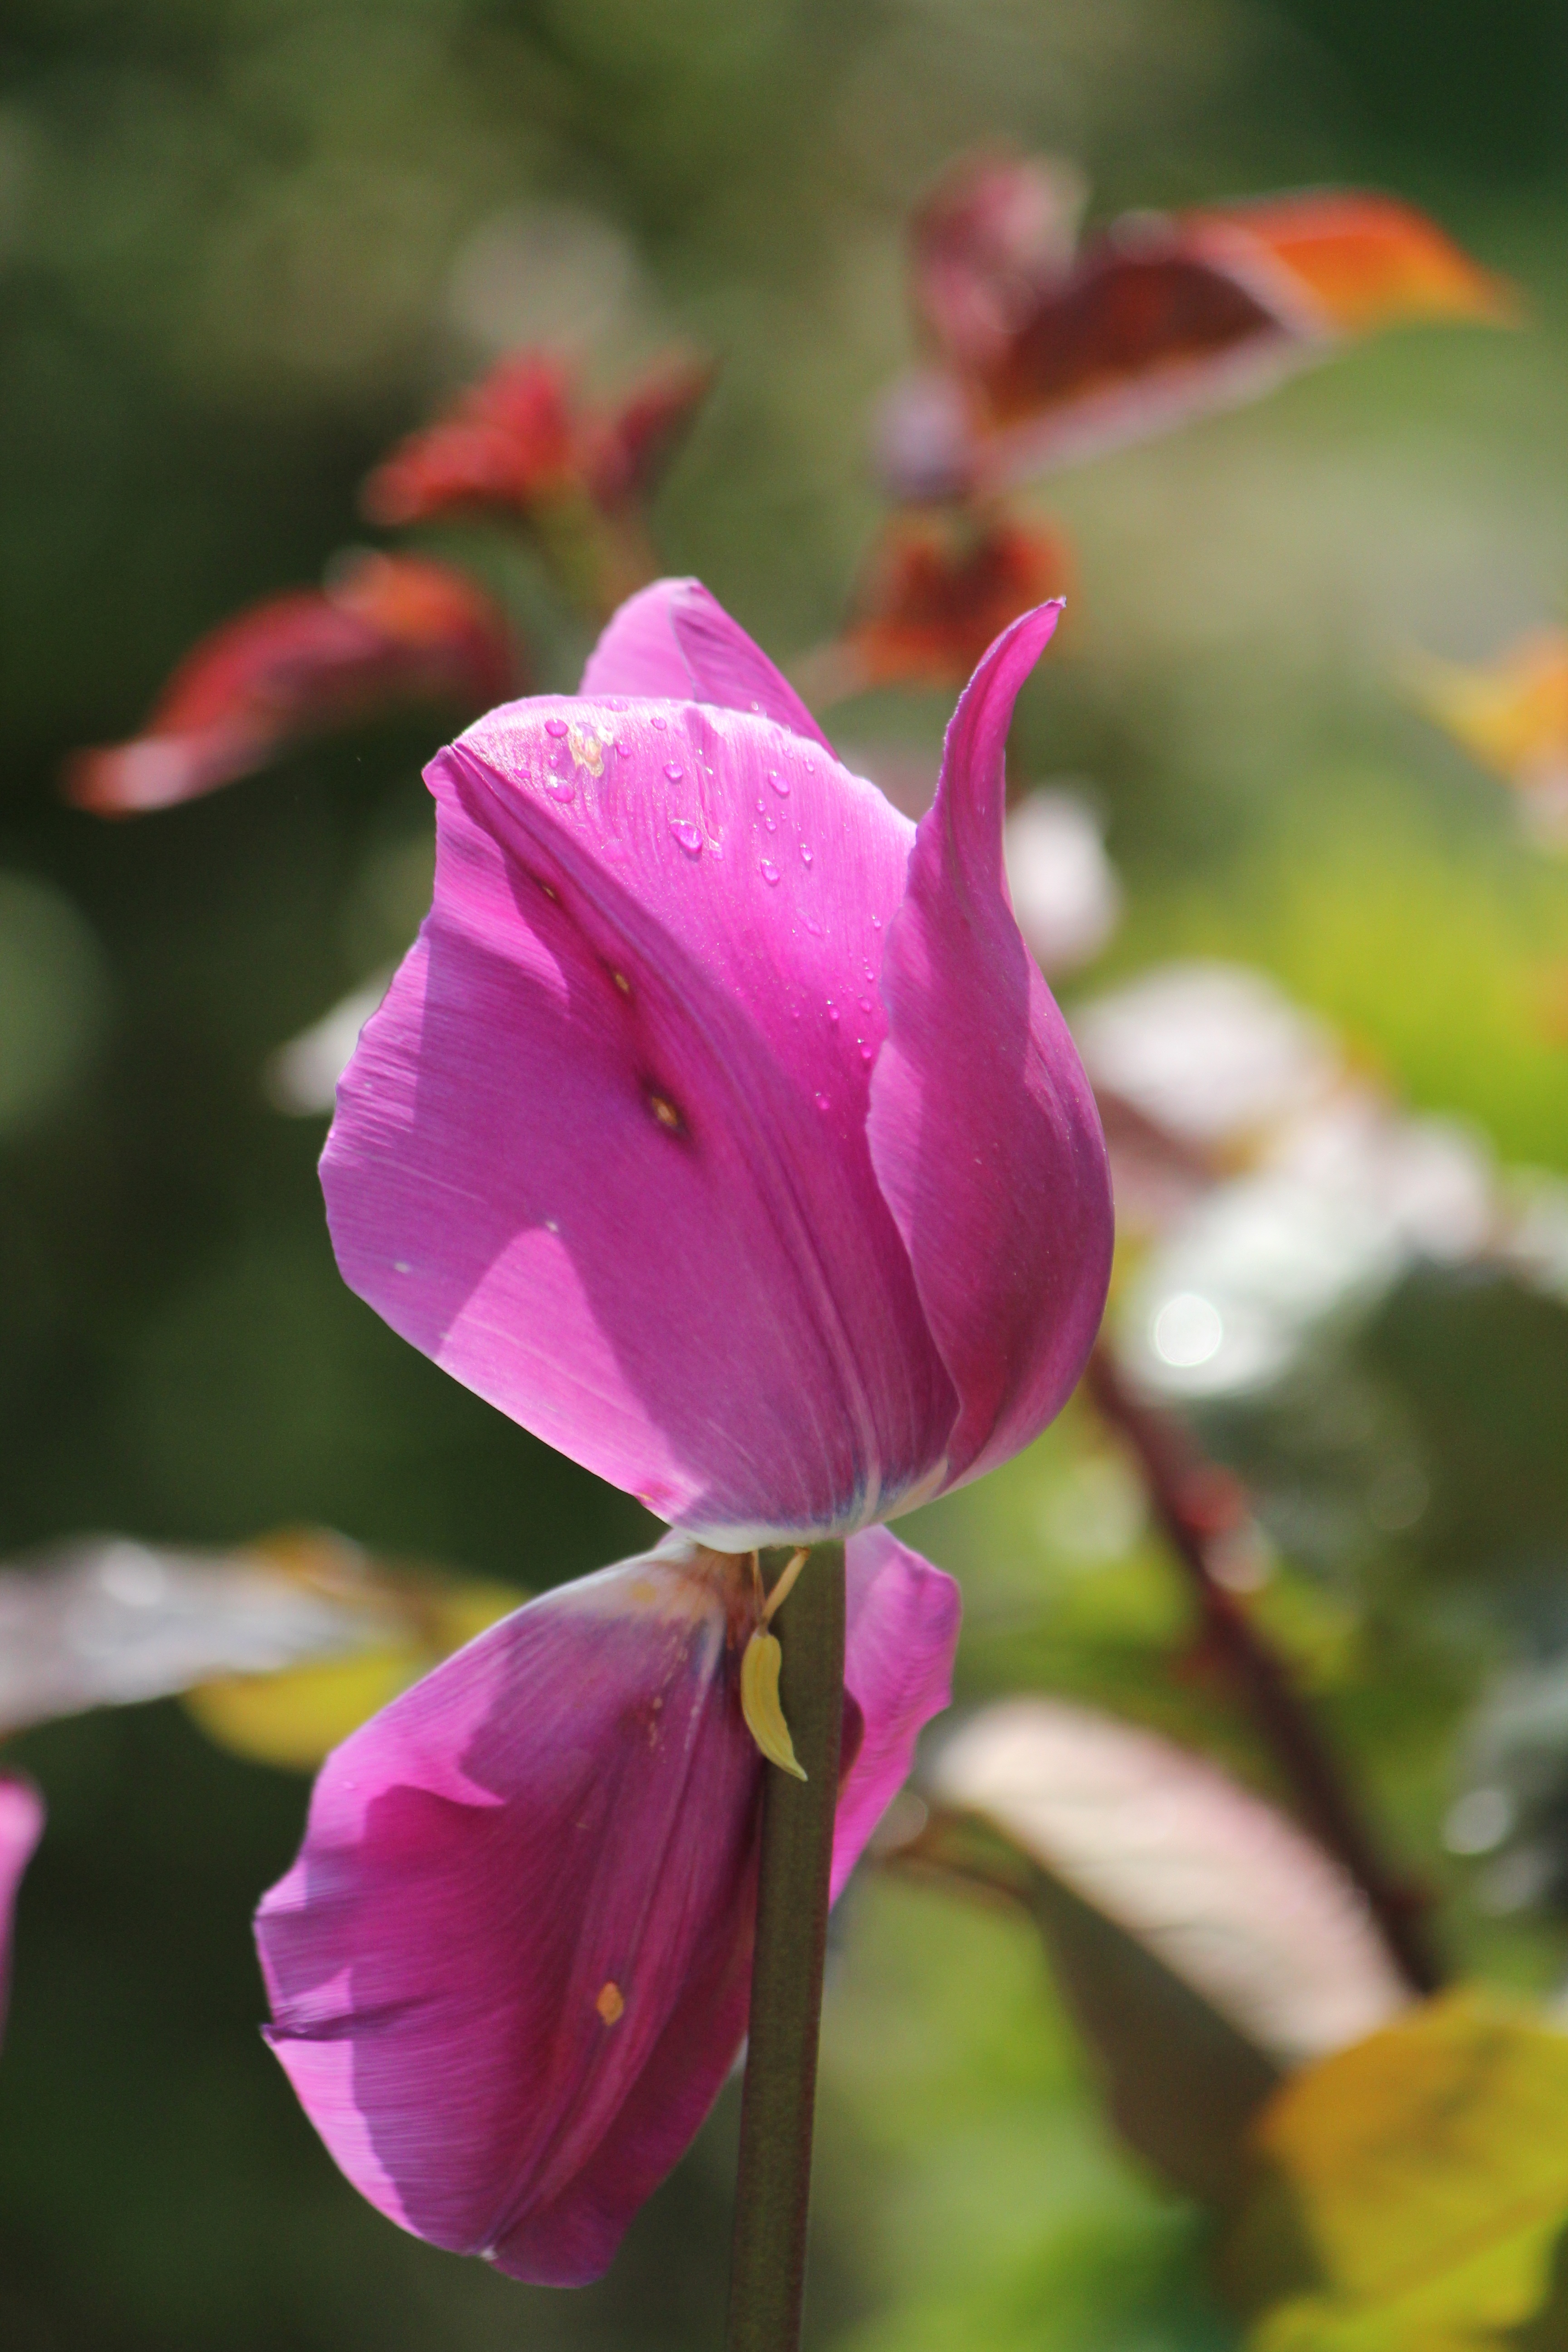
nature, blossom, plant, leaf, flower, purple, petal, tulip, botany, pink, flora, wildflower, beautiful, macro photography, flowering plant, plant stem, land plant